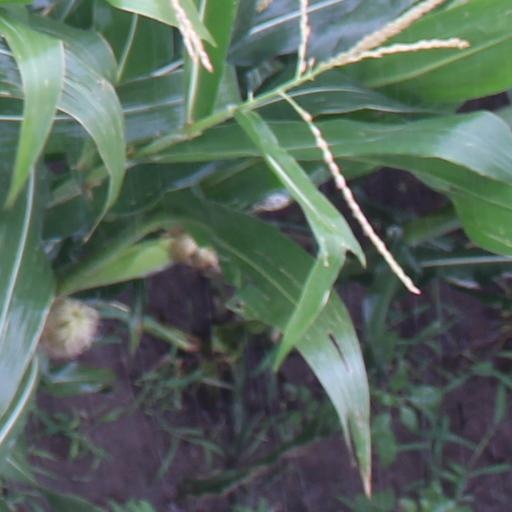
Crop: maize; corn